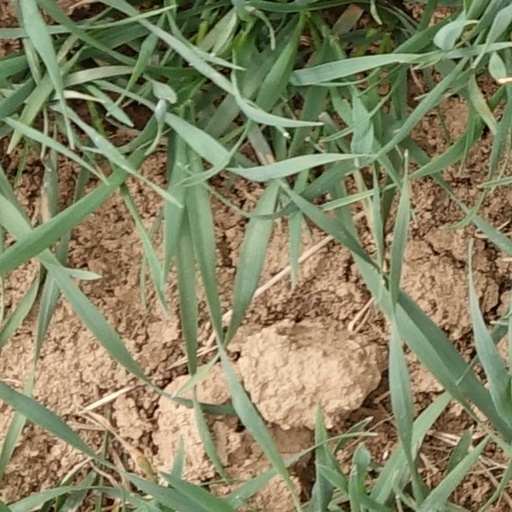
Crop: wheat